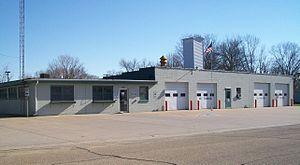
La ville américaine de Camanche est située dans le comté de Clinton, dans l’État de l’Iowa. Lors du recensement de 2010, sa population s’élevait à 4 448 habitants.